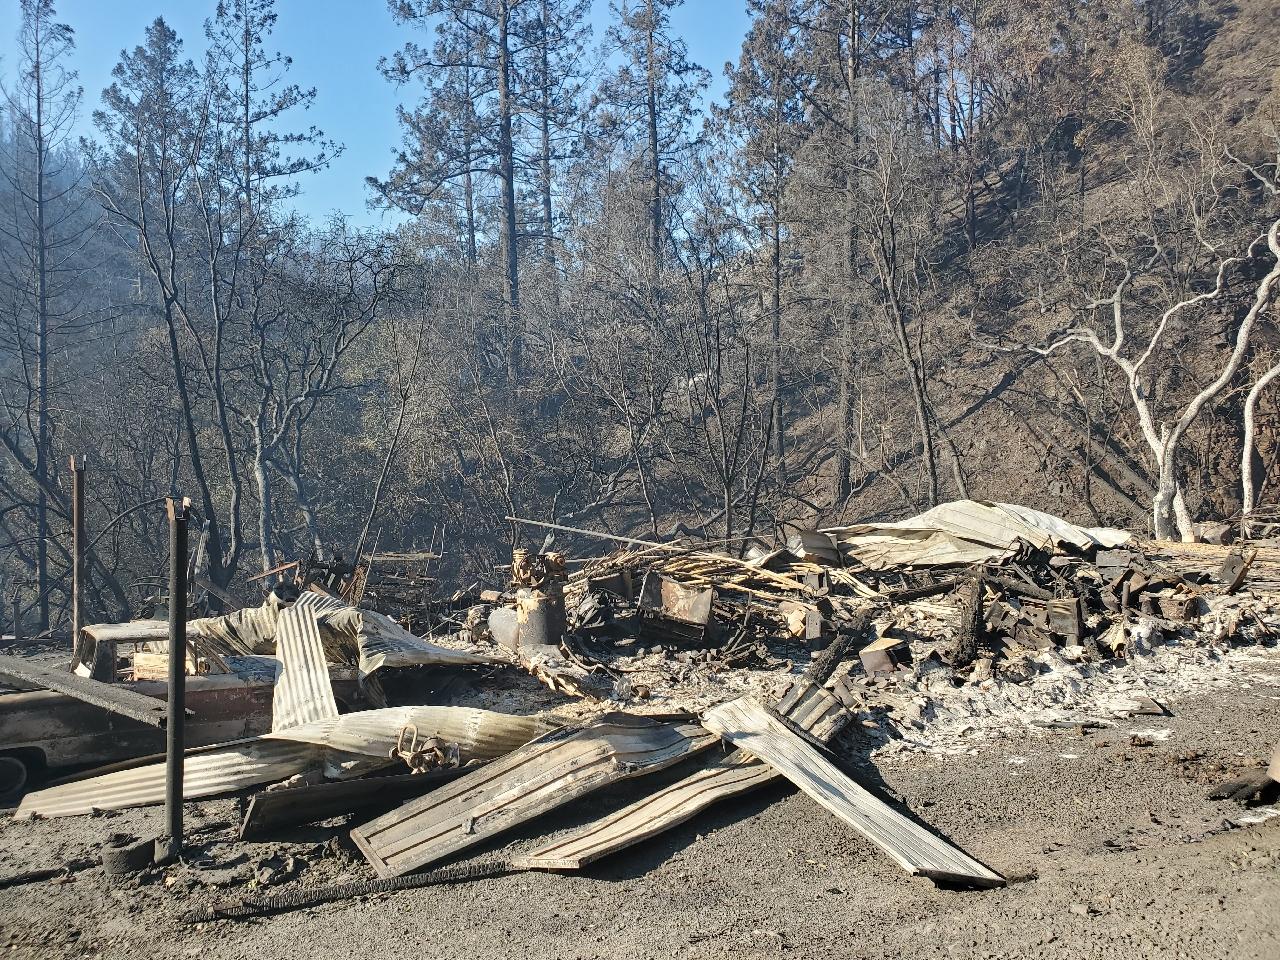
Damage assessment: destroyed